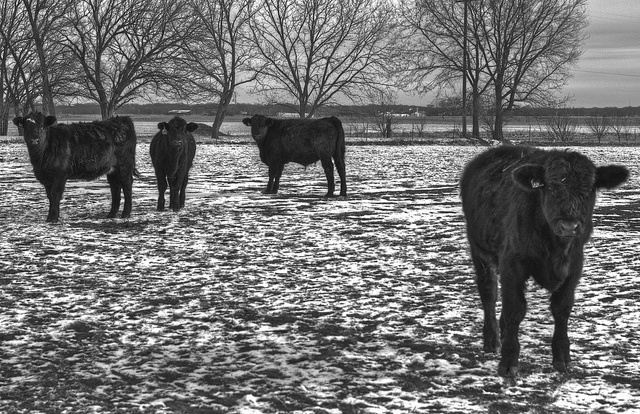
Black cows standing in an open snowy field
Black cows in a snowy field during winter
A snow covered pasture with a small group of cows.
Four black cows on a farm with snow on the ground.
Four cows with long fur brave a winter snow.